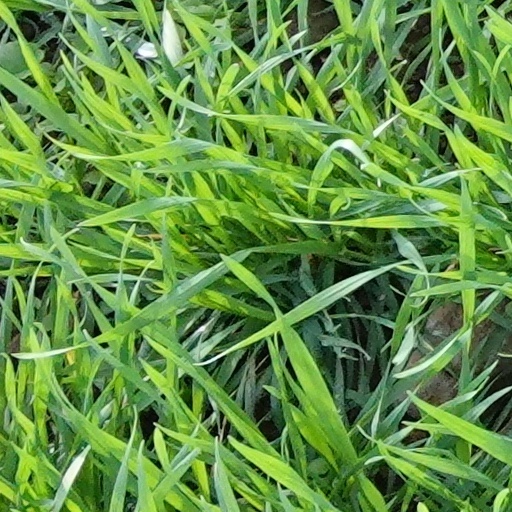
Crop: wheat